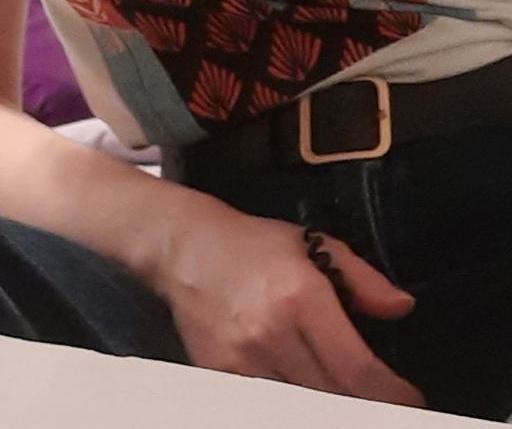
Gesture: no_gesture